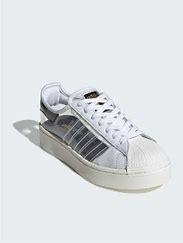
Brand: Adidas
Model: Superstar Bold